Wycliffe and the Redhead

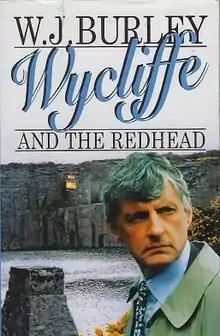
First edition (publ. Victor Gollancz Ltd.)

Wycliffe and the Redhead (1997) is a crime novel by Cornish writer W. J. Burley.